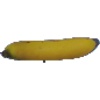
Label: Banana 1